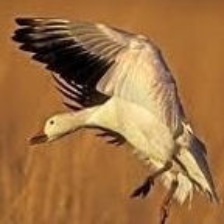
Species: SNOW GOOSE
Scientific name: ANSER CAERULESCENS
ImageNet parent category: goose